Friends School Kamusinga

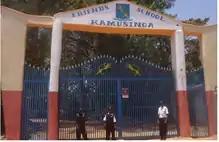
Kamusinga school gate with the school emblem

The emblem is a cheetah poised on its back limbs which appears to be clawing the air.